Collin McKinney House

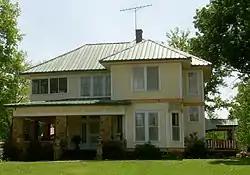

The Collin McKinney House is a historic house located at 1106 SE 7th Street in Wagoner, Oklahoma, United States. The house is a two-story, rectangular structure built in 1900. It was constructed of clapboard with a sandstone foundation, has a hipped roof, and is in plan.